Fides (deity)

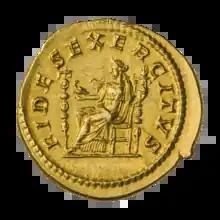
Reverse of an aureus issued ca. 218-219 under Elagabalus, with the legend FIDES EXERCITVS ("loyalty of the army"); Fides, enthroned, regards a military standard

Fides embodies everything that is required for "honour and credibility, from fidelity in marriage, to contractual arrangements, and the obligation soldiers owed to Rome." Fides also means reliability, "reliability between two parties, which is always reciprocal." and "bedrock of relations between people and their communities", and then it was turned into a Roman deity and from which we gain the English word, 'fidelity'.